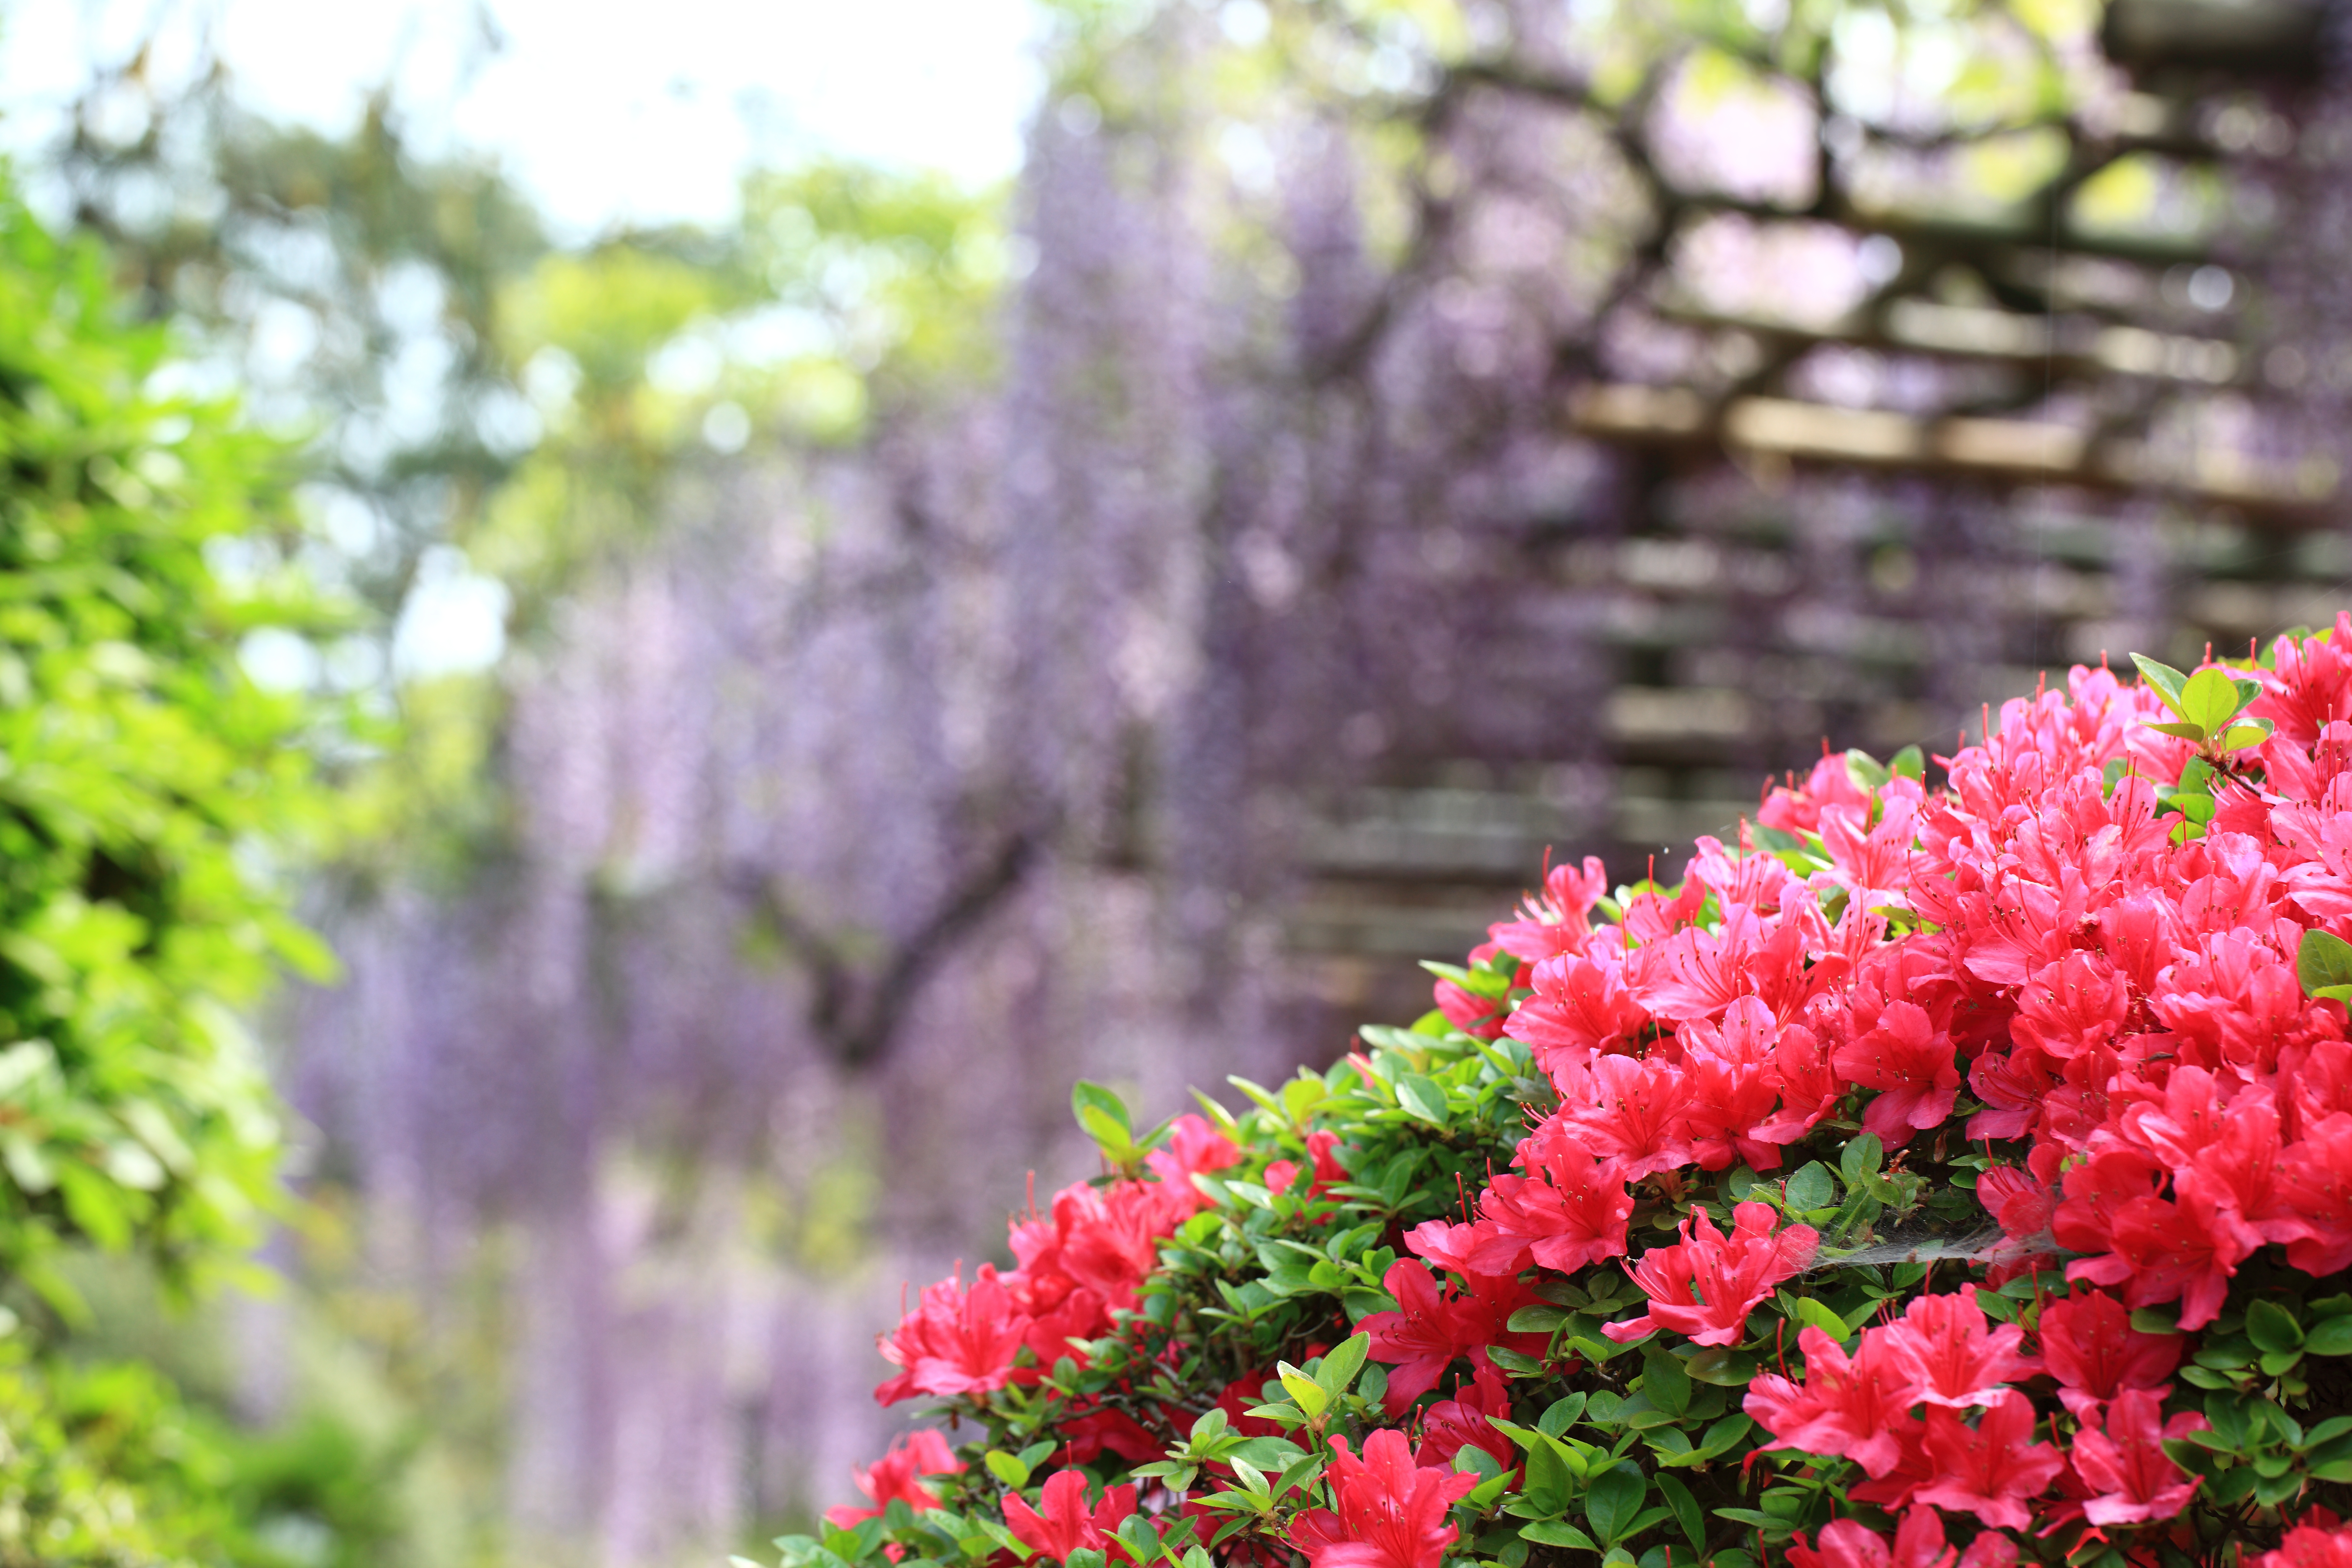
tree, branch, blossom, plant, lawn, leaf, flower, high, autumn, botany, garden, flora, shrub, rhododendron, 5d, hires, botanical garden, woodland, markii, hi, res, resolution, azalea, saitama, ushijima, kasukabe, flowering plant, woody plant, land plant